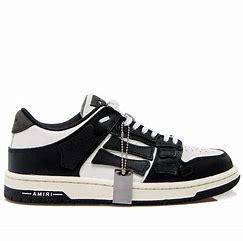
Brand: Amiri
Model: Skel Top